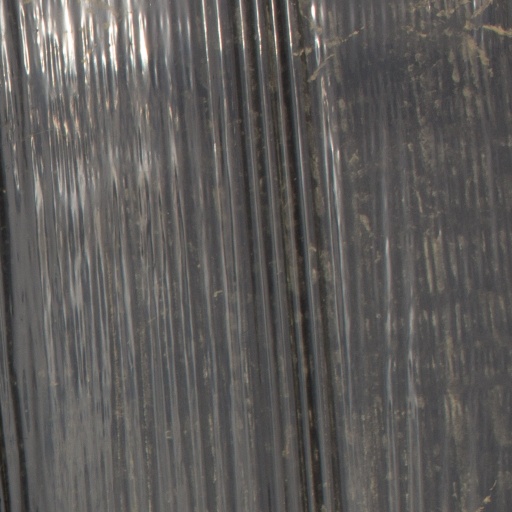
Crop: Jerusalem artichoke